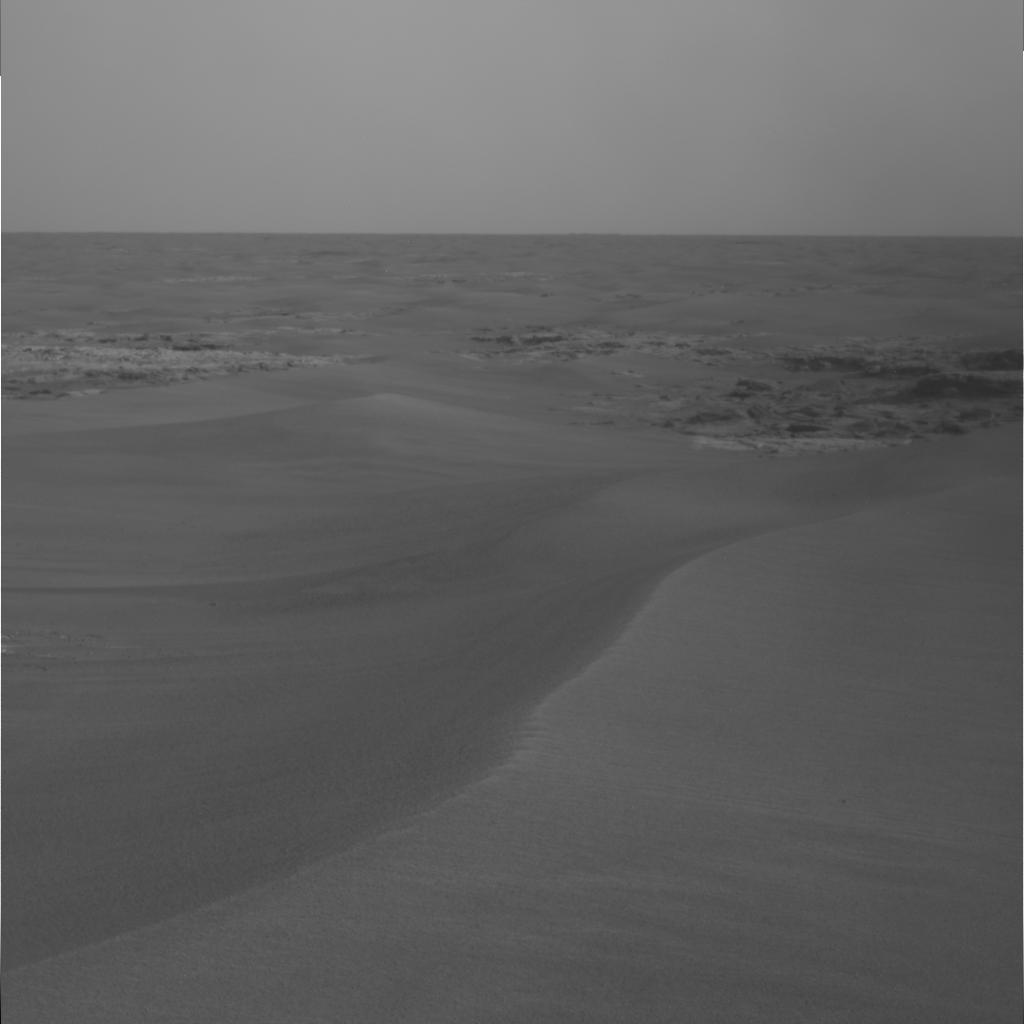
Surface features visible: Rock Outcrops, Dunes/Ripples, Soil, Distant Vista, Sky